GRG 12 Erlgasse

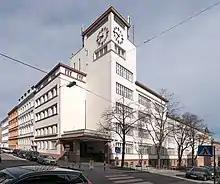
School building, completed in 1931, used by the GRG 12 Erlgasse since 1940

The GRG 12 Erlgasse is a secondary school in Meidling, the 12th district of Vienna, the capital of Austria.